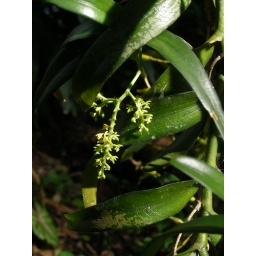
Grown in cultivation at Museum of Natural History, UPLB. The flowers change from green and white to yellowish.